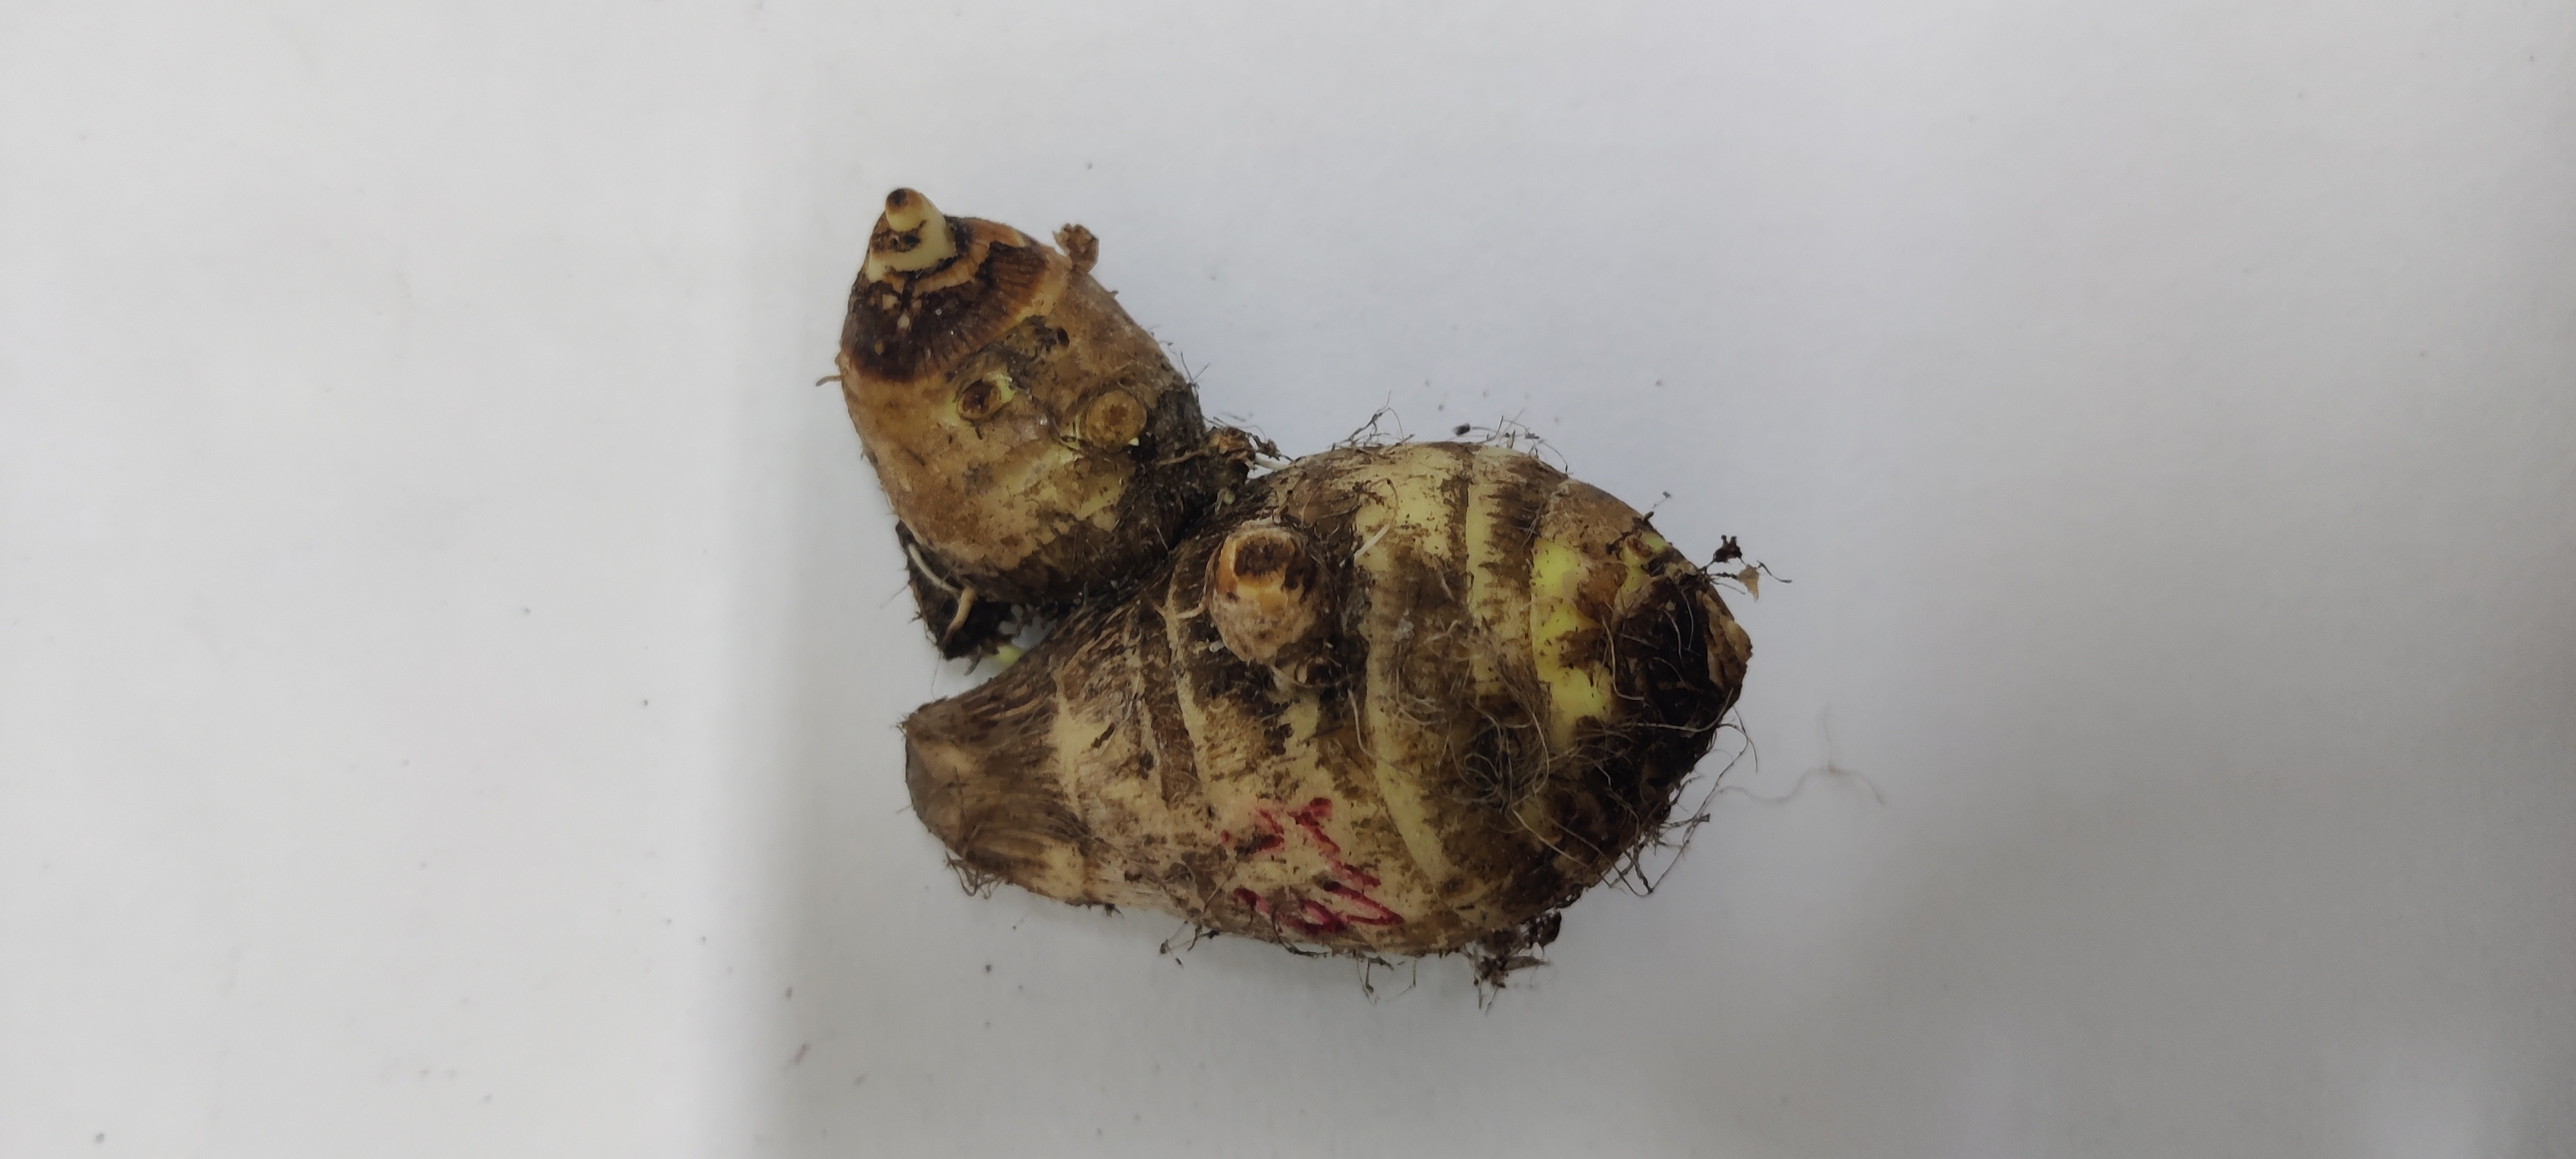
Crop: Taro root
Condition: Fresh